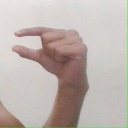
अक्षर: ग